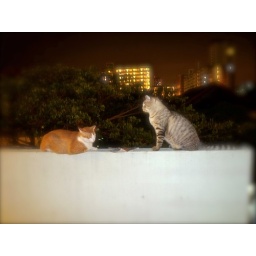
Two cats - one orange, the other gray, sitting next to each other under the evening sky.